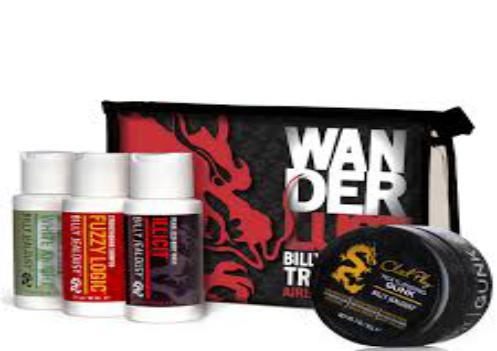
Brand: Billy Jealousy
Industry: Necessities